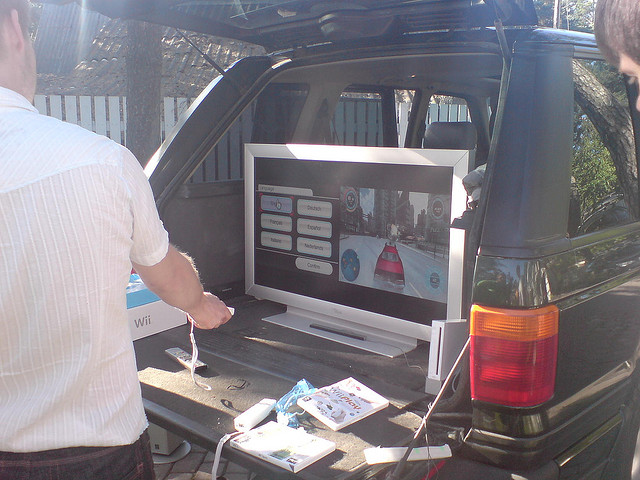
A man using a Nintendo Wii in the back of a black truck.